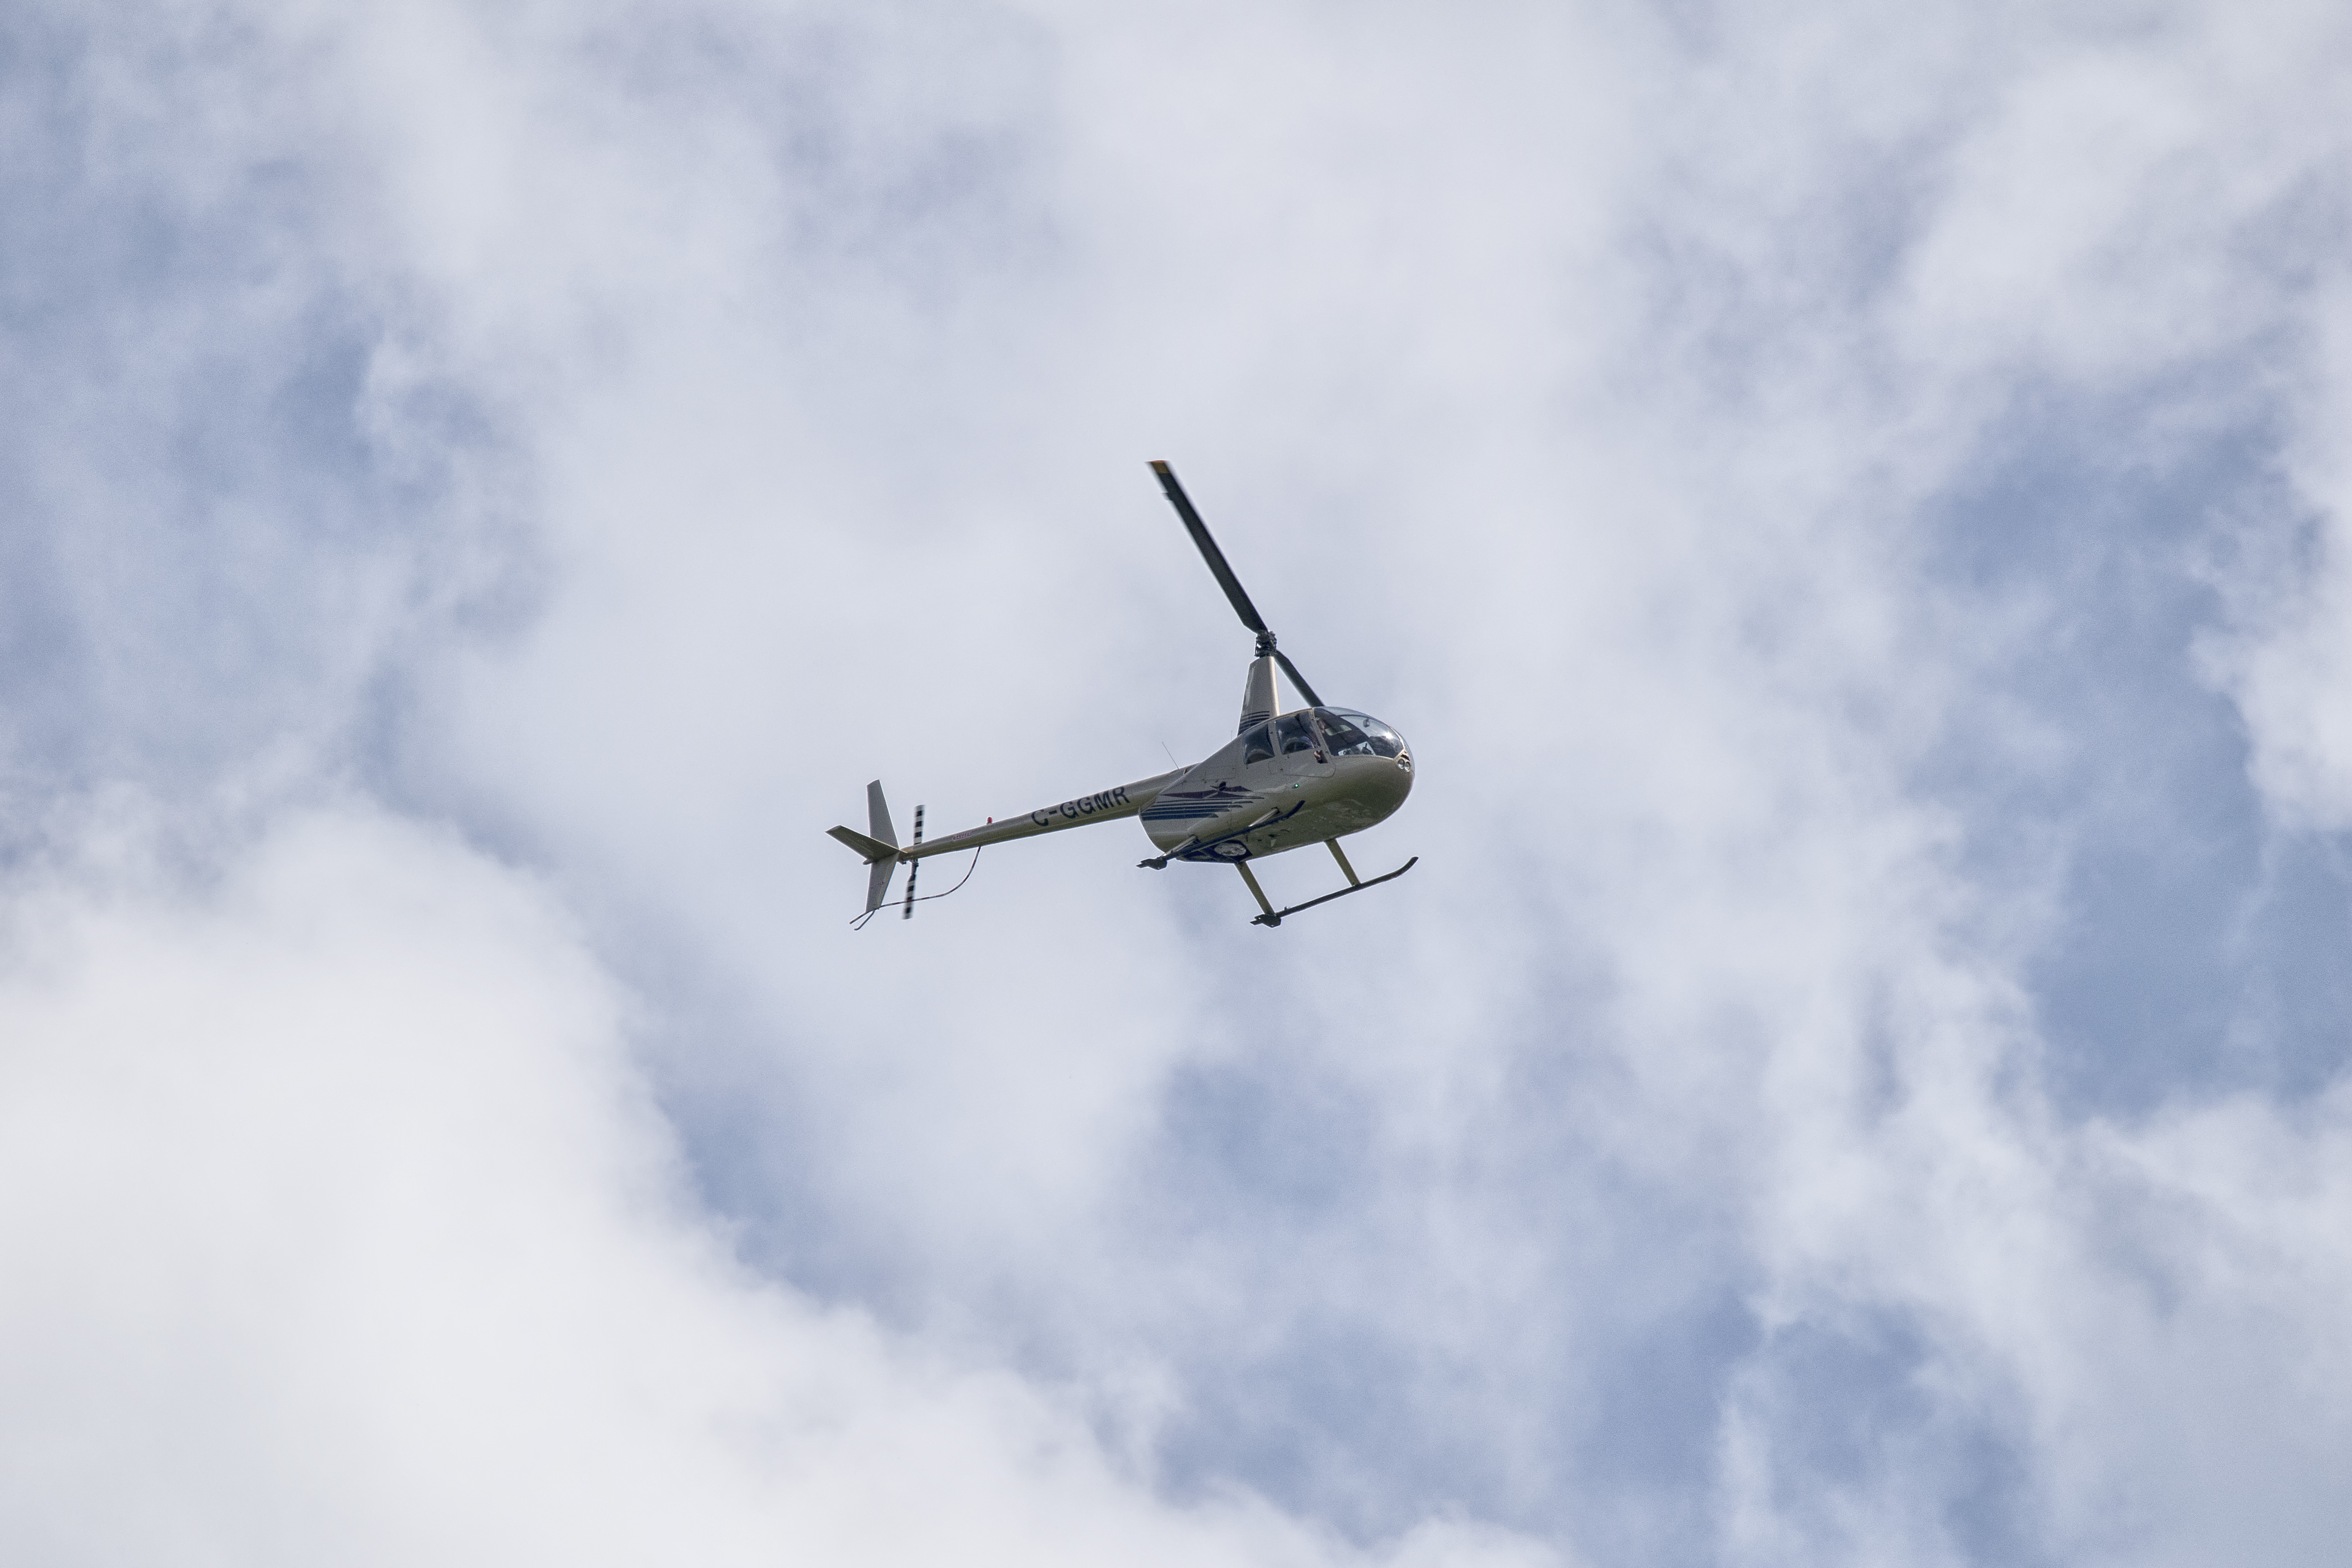
wing, sky, airplane, aircraft, vehicle, aviation, flight, helicopter, canada, vehicule, quebec, sherbrooke, rotorcraft, air show, air force, aerobatics, atmosphere of earth, aircraft engine, general aviation